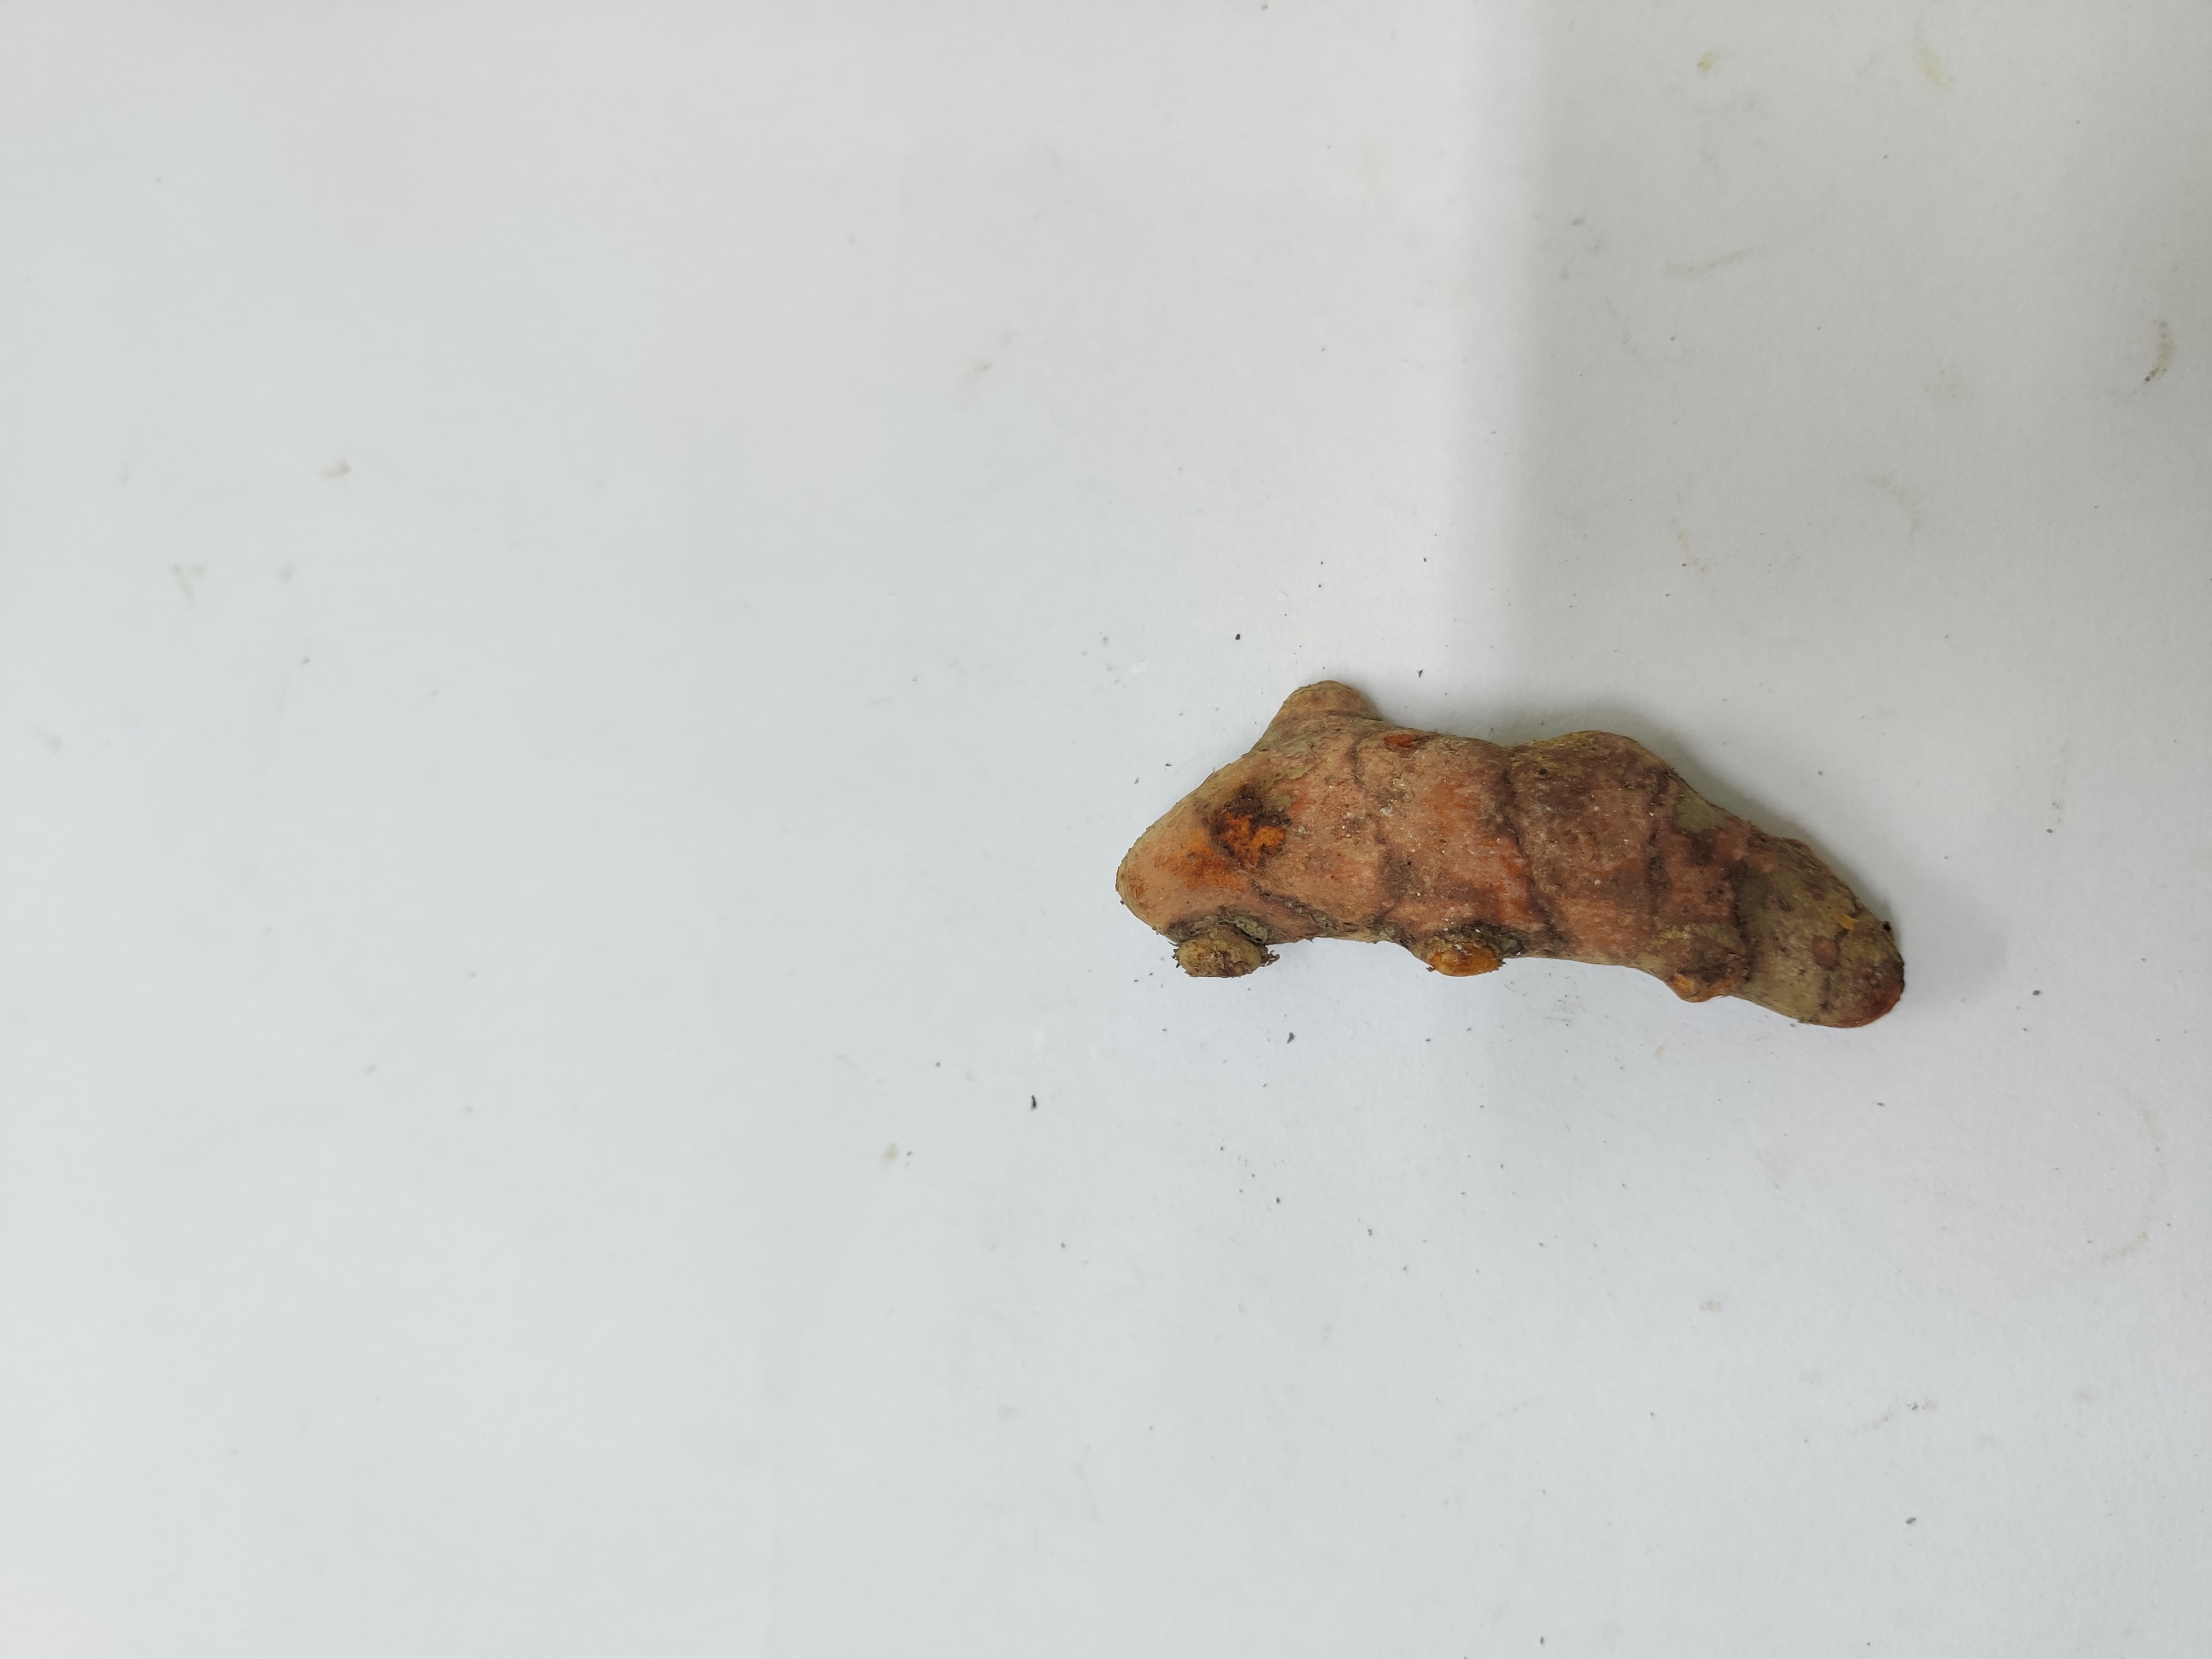
Crop: Turmeric
Condition: Damaged